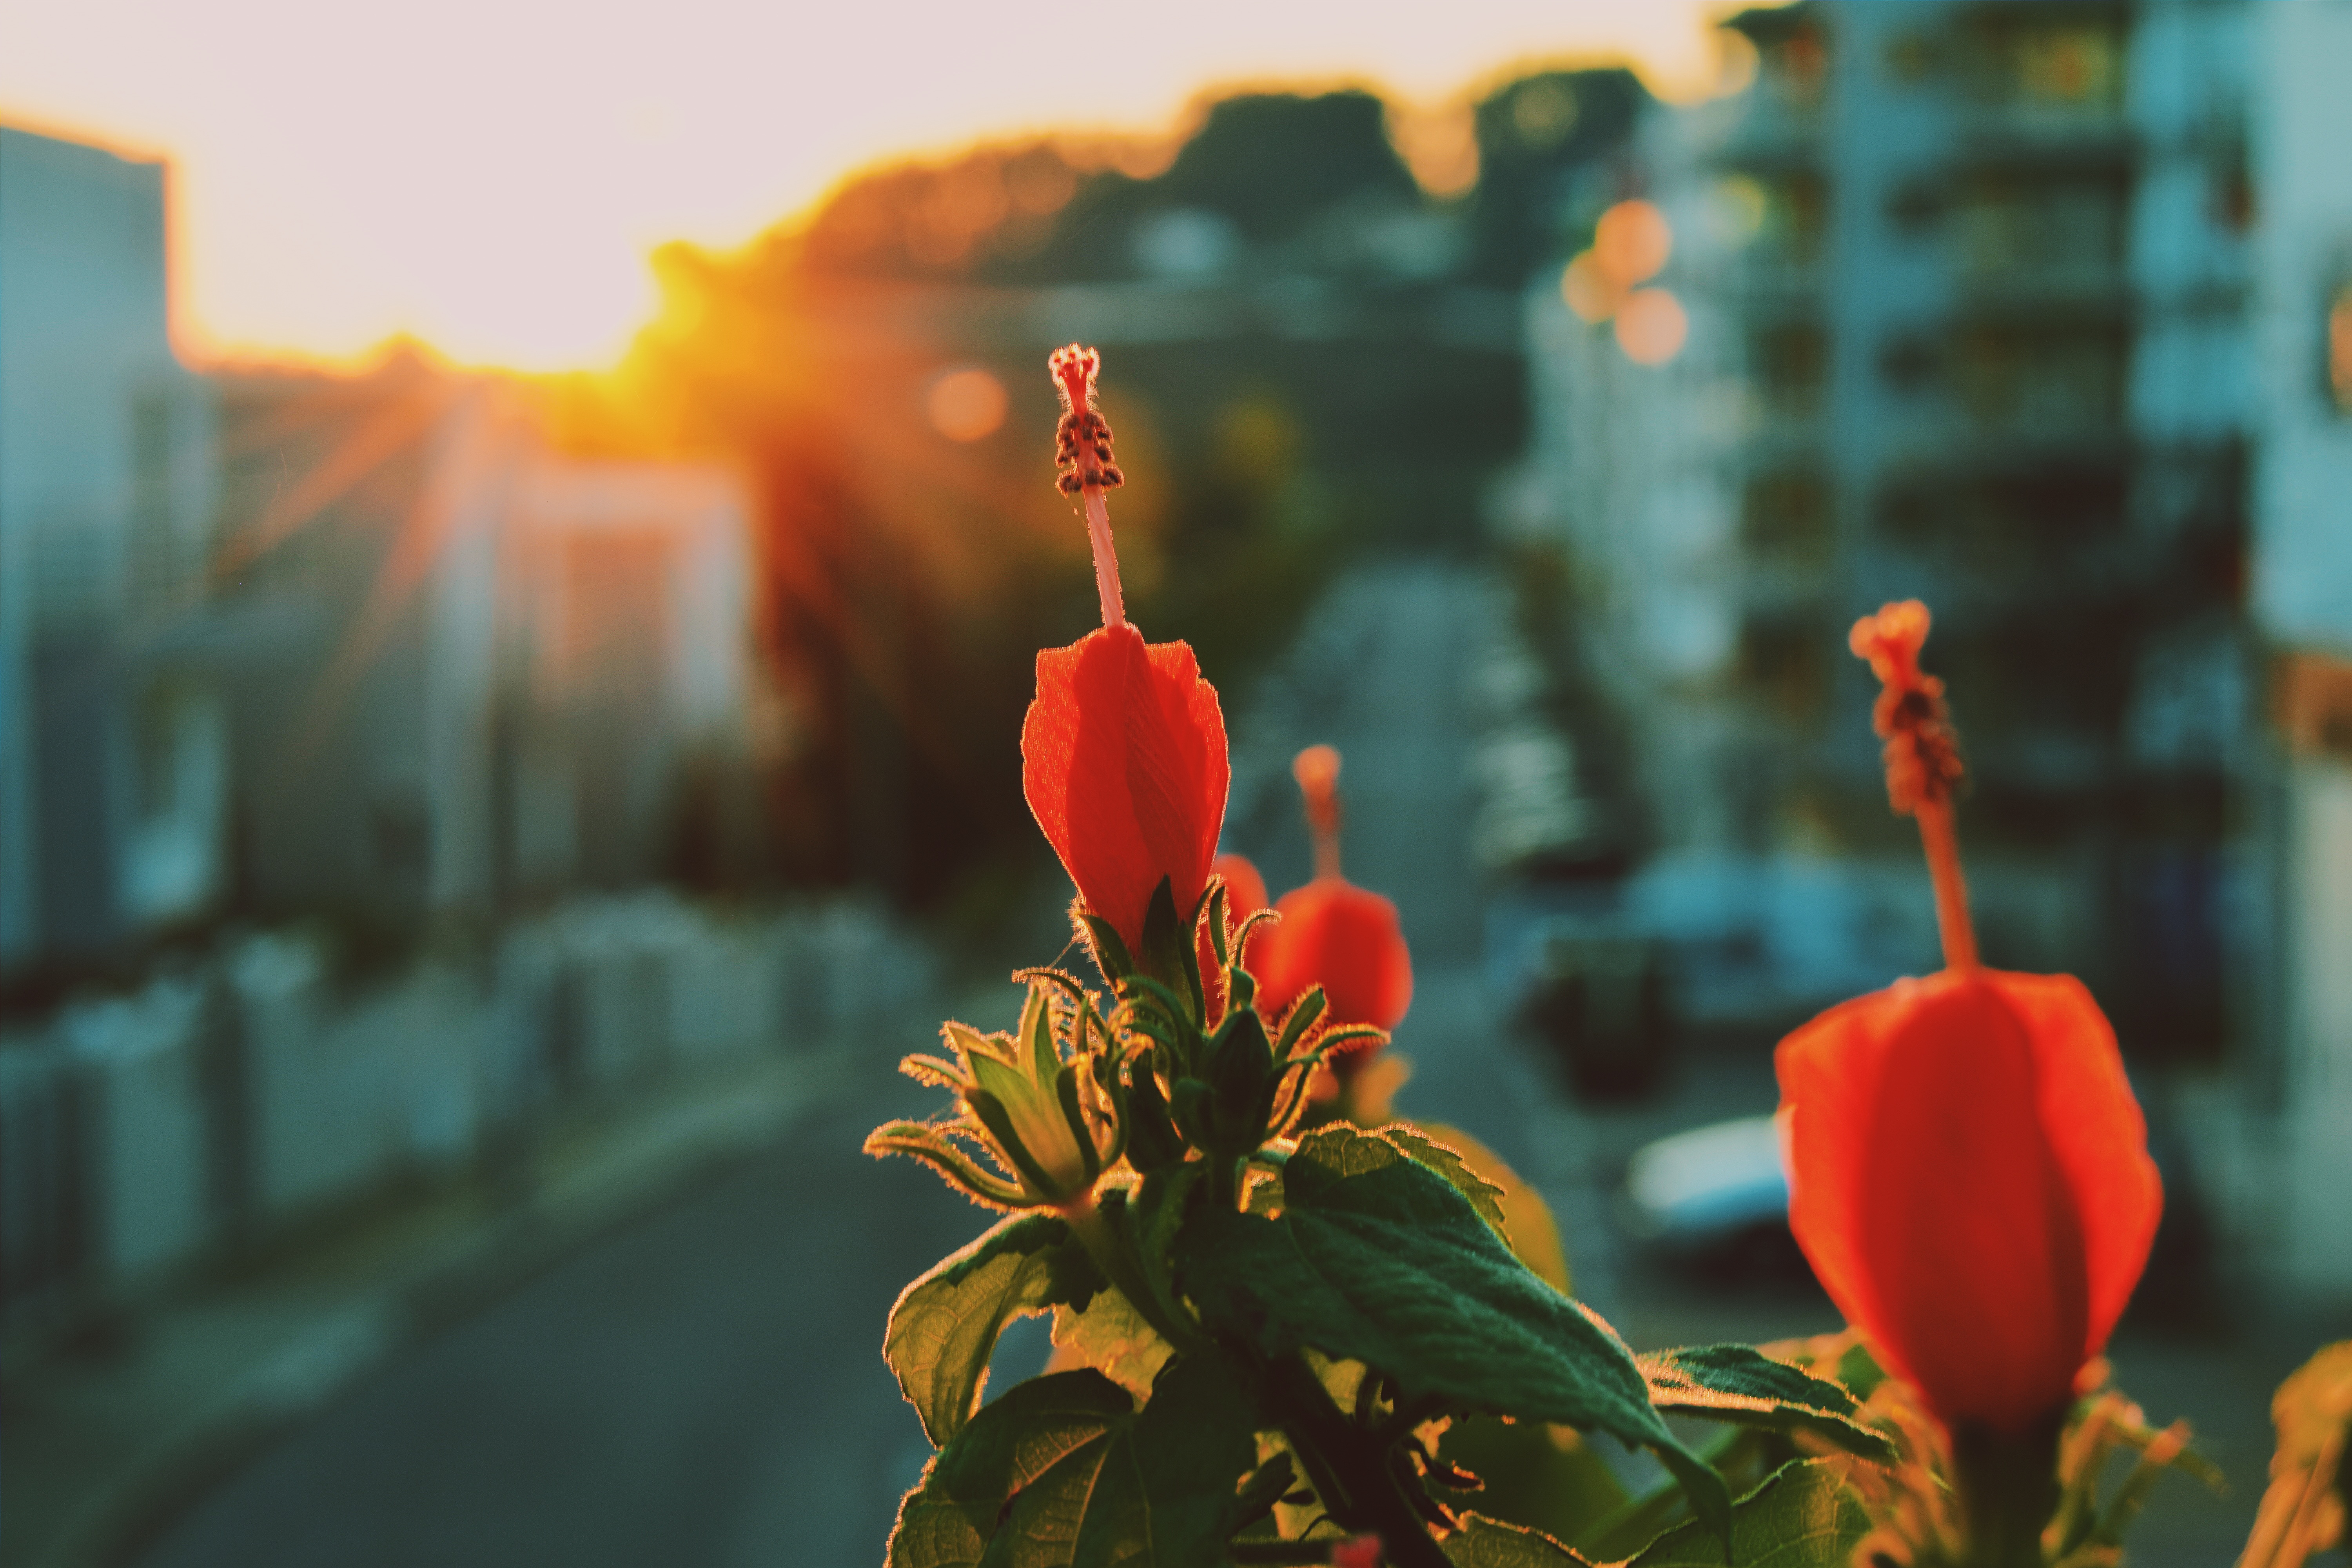
nature, plant, sunlight, leaf, flower, red, color, autumn, flora, macro photography, flowering plant, computer wallpaper, land plant